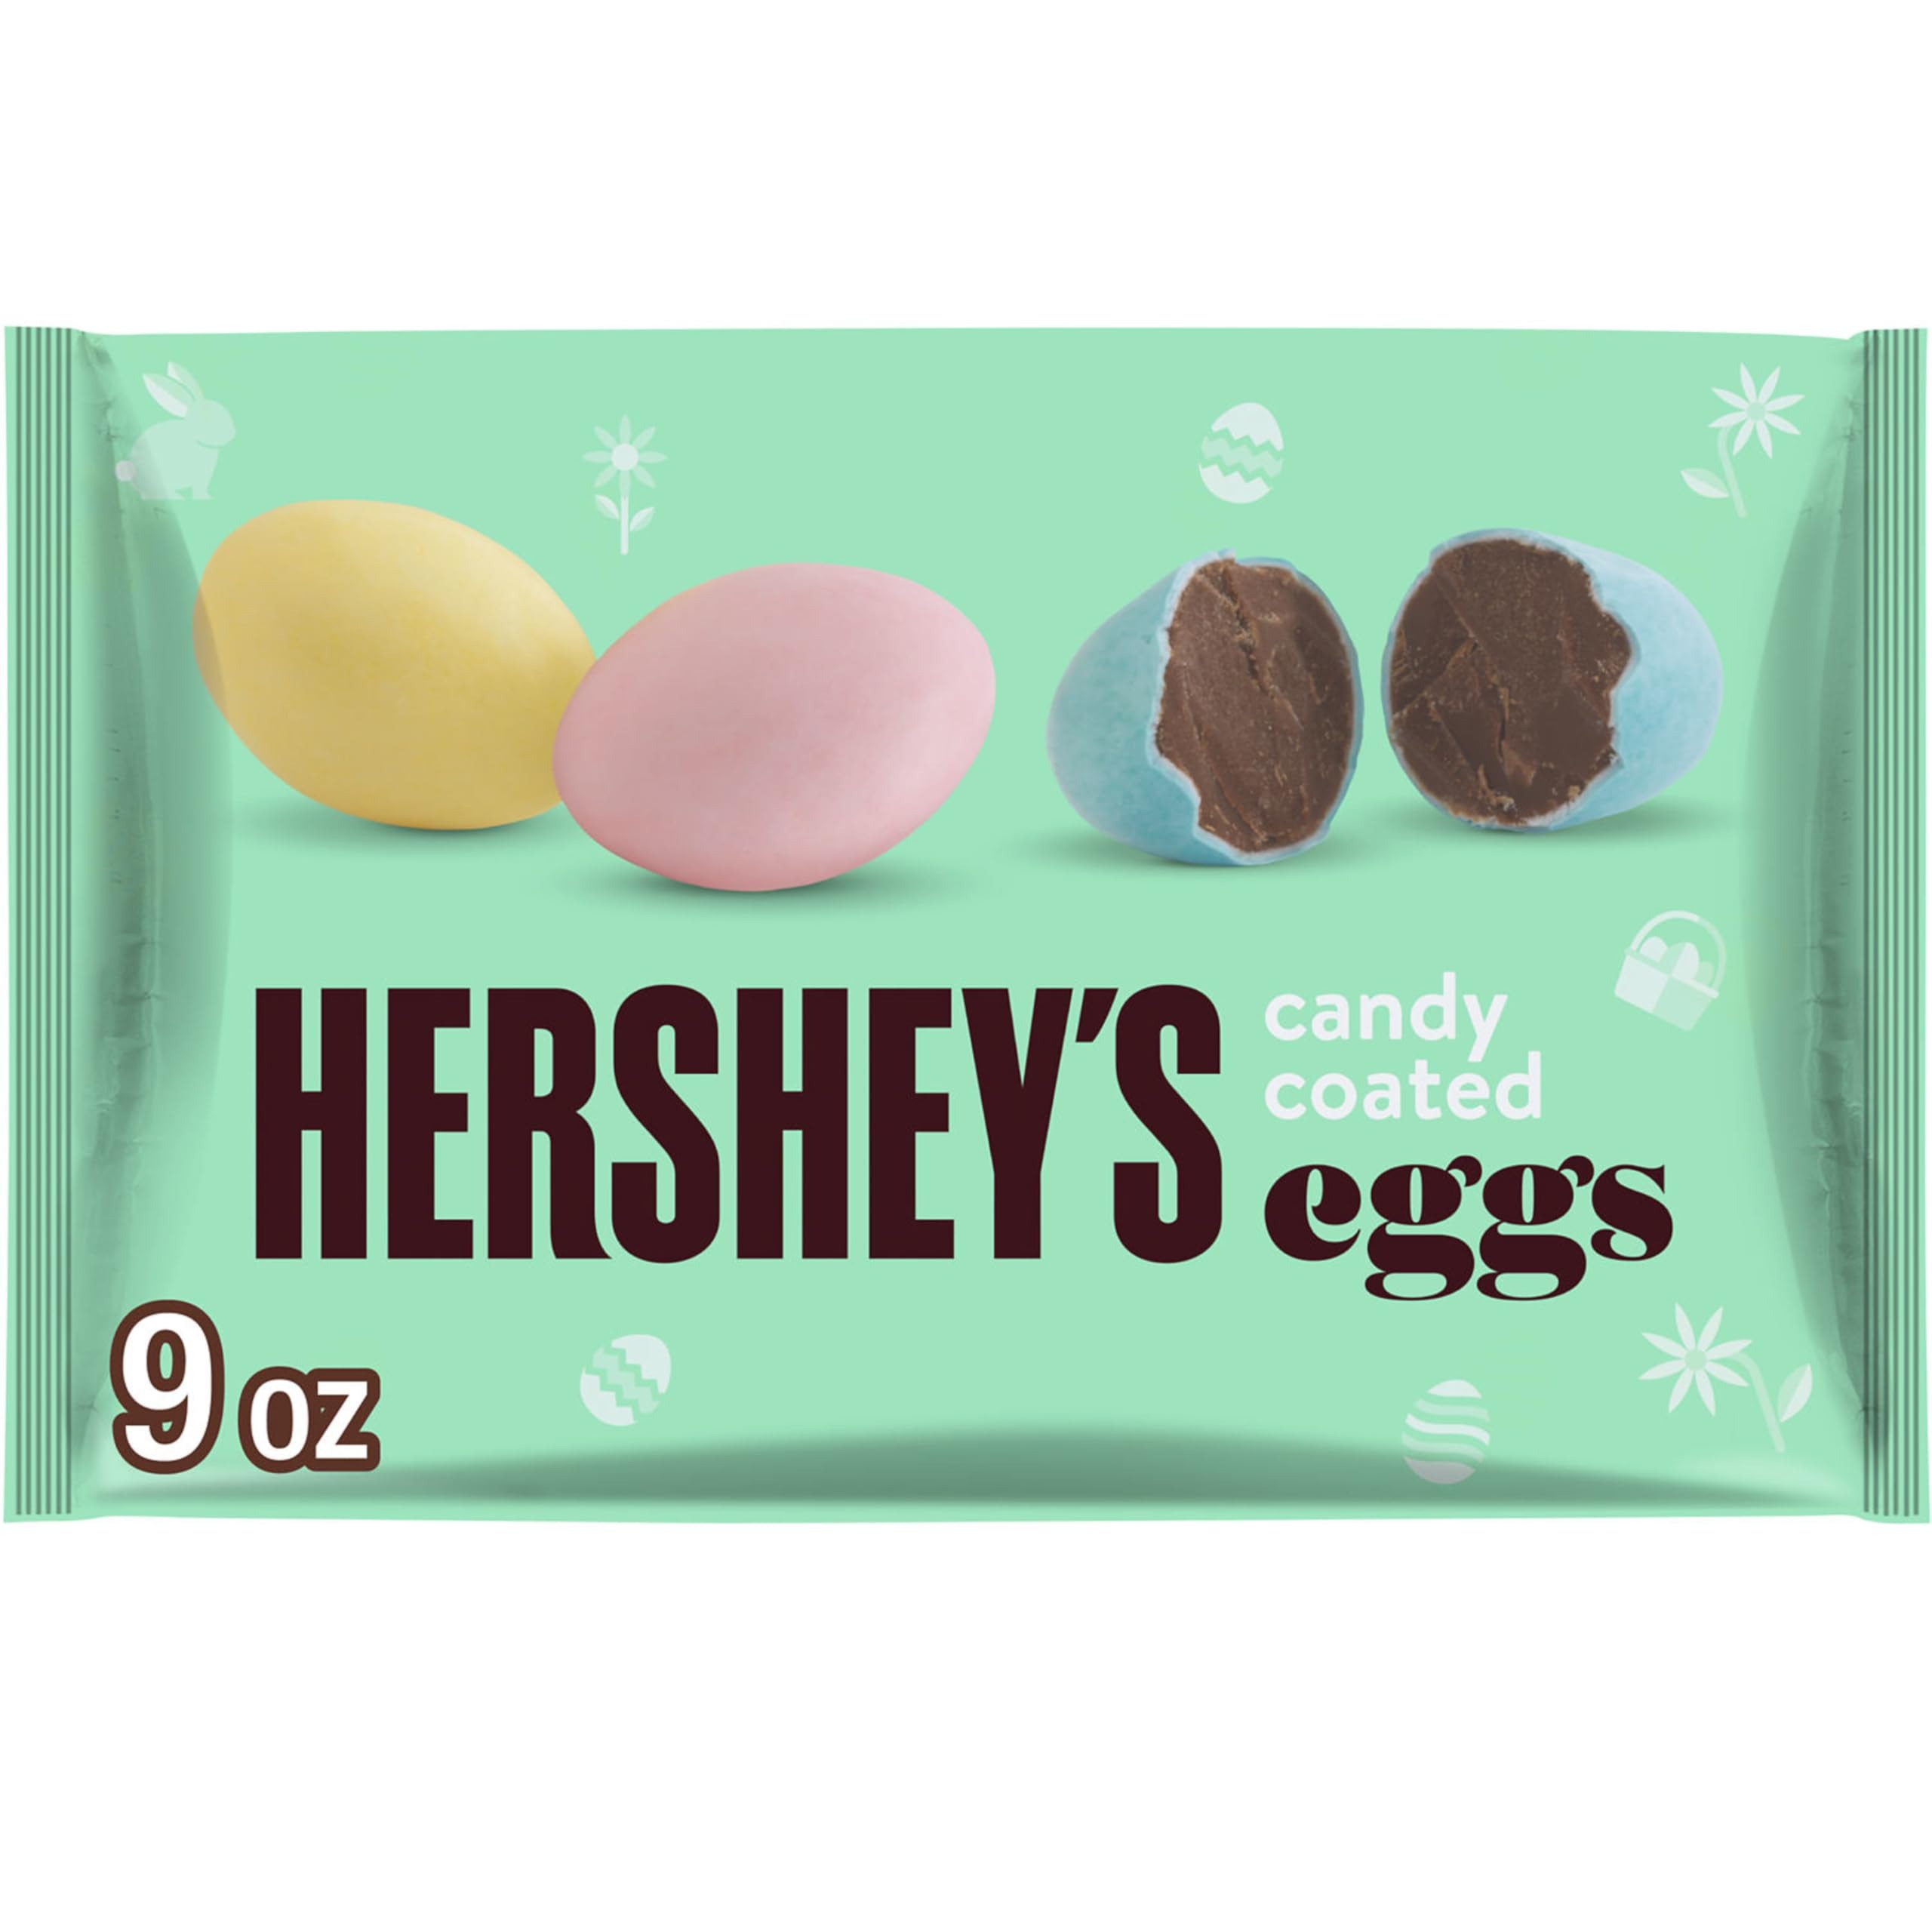
Item Name: HERSHEY'S Candy Coated Milk Chocolate Eggs, Easter Candy Bag, 9 oz
Bullet Point 1: Contains one (1) 9-ounce bag of HERSHEY'S Candy Coated Milk Chocolate Eggs Candy
Bullet Point 2: Share and snack on candy coated milk chocolate eggs candy at home, in the office and during movie nights throughout the spring season
Bullet Point 3: Kosher certified, candy coated milk chocolate treats wrapped in an adorable pastel bag for freshness, fun and Easter festivity
Bullet Point 4: Celebrate Mother's Day gatherings, birthdays, weddings and baby showers throughout the Easter season with HERSHEY'S eggs candies
Bullet Point 5: Use candy coated milk chocolate egg treats as party favors, an option for candy buffets and Easter basket stuffers throughout the season
Value: 9.0
Unit: Ounce

Price: 6.49